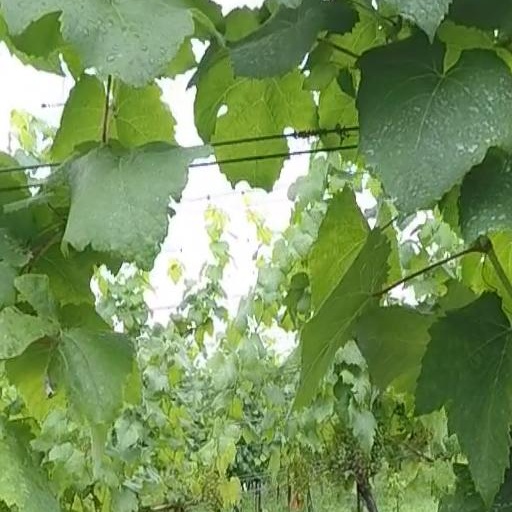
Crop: grape